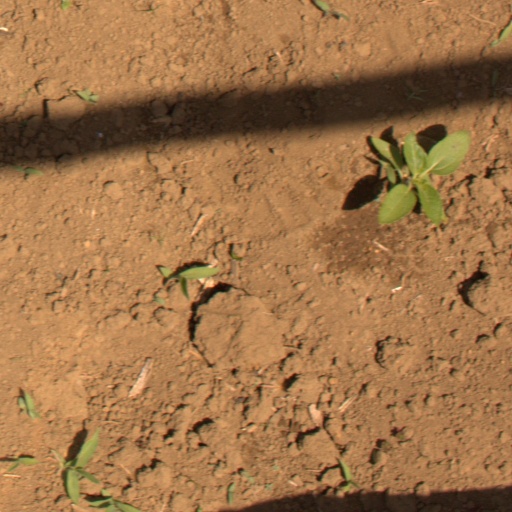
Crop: Jerusalem artichoke